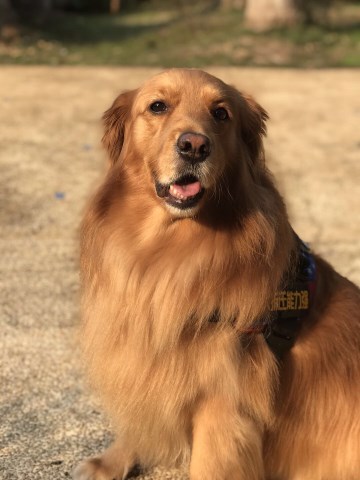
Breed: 5355-n000126-golden_retriever